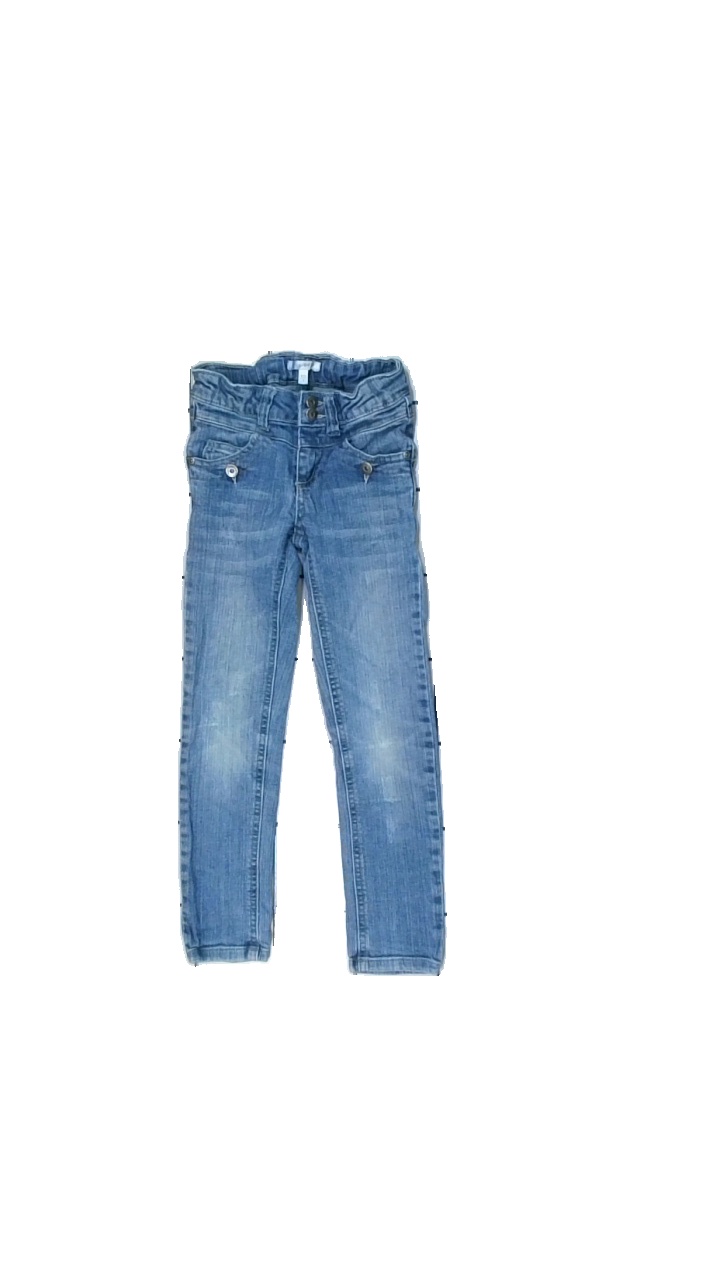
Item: Jeans (Children)
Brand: Missing
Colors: Blue
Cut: Regular
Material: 100%cotton
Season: Spring
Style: Denim
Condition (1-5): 3
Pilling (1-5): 4
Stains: Minor
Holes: Minor
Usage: Export
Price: <50